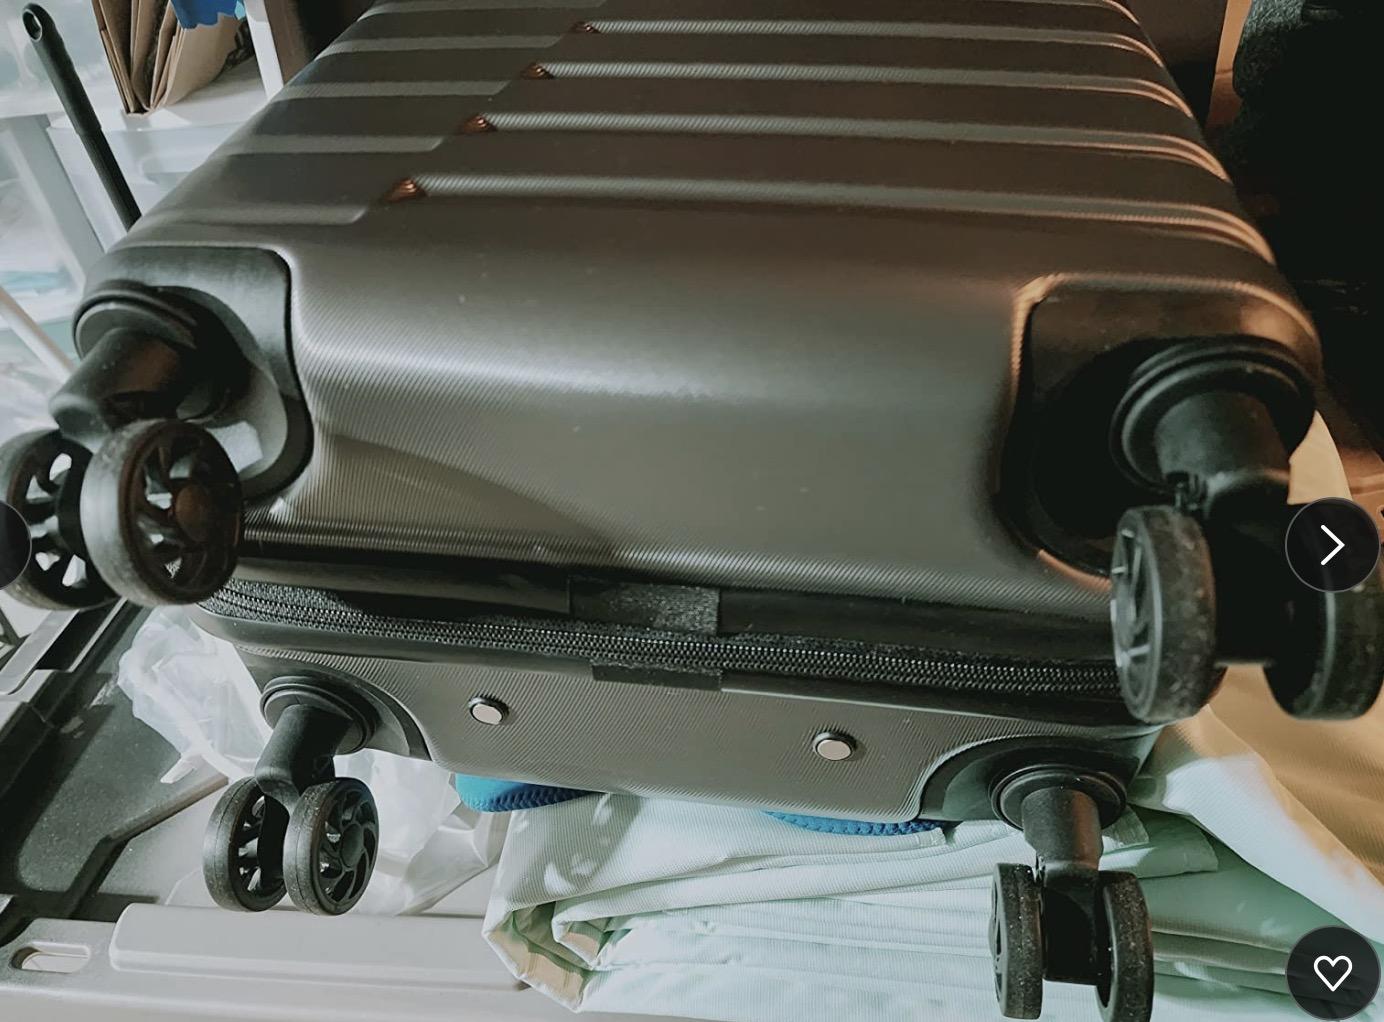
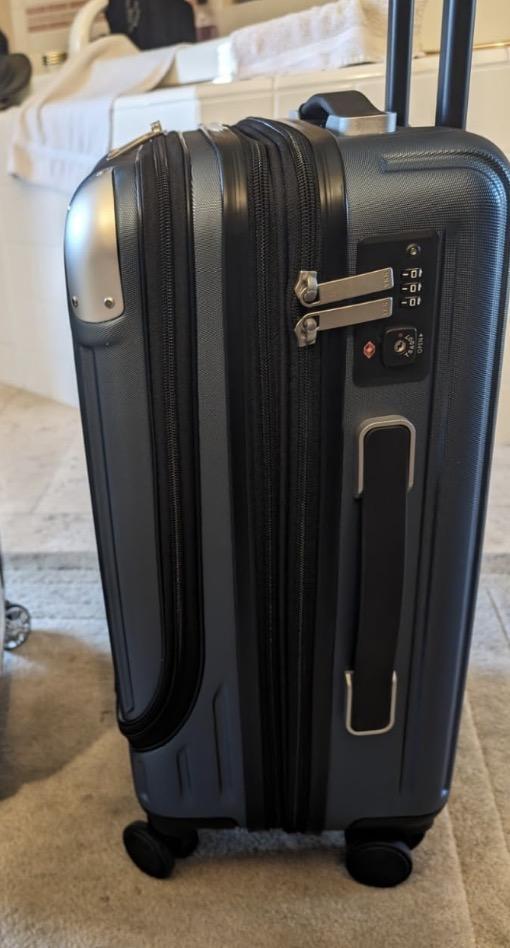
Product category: items_tea
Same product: no